Qumran Caves

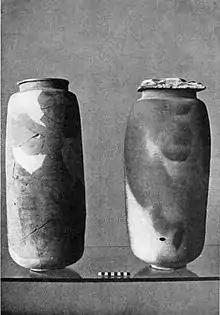
Qumran pottery

4Q was discovered in September 1952 by the Ta'amireh. De Vaux, on being offered a vast amount of fragments, contacted Harding who drove to the Qumran site to find that the Bedouin had discovered caves very near the Qumran ruins. These were Caves 4Q, 5Q, and 6Q, the most important of which was 4Q which originally contained around three-quarters of all the scrolls found in the immediate Qumran area. The first two of these caves had been cut into the marl terrace. The third was at the entrance to the Qumran Gorge just below the aqueduct.